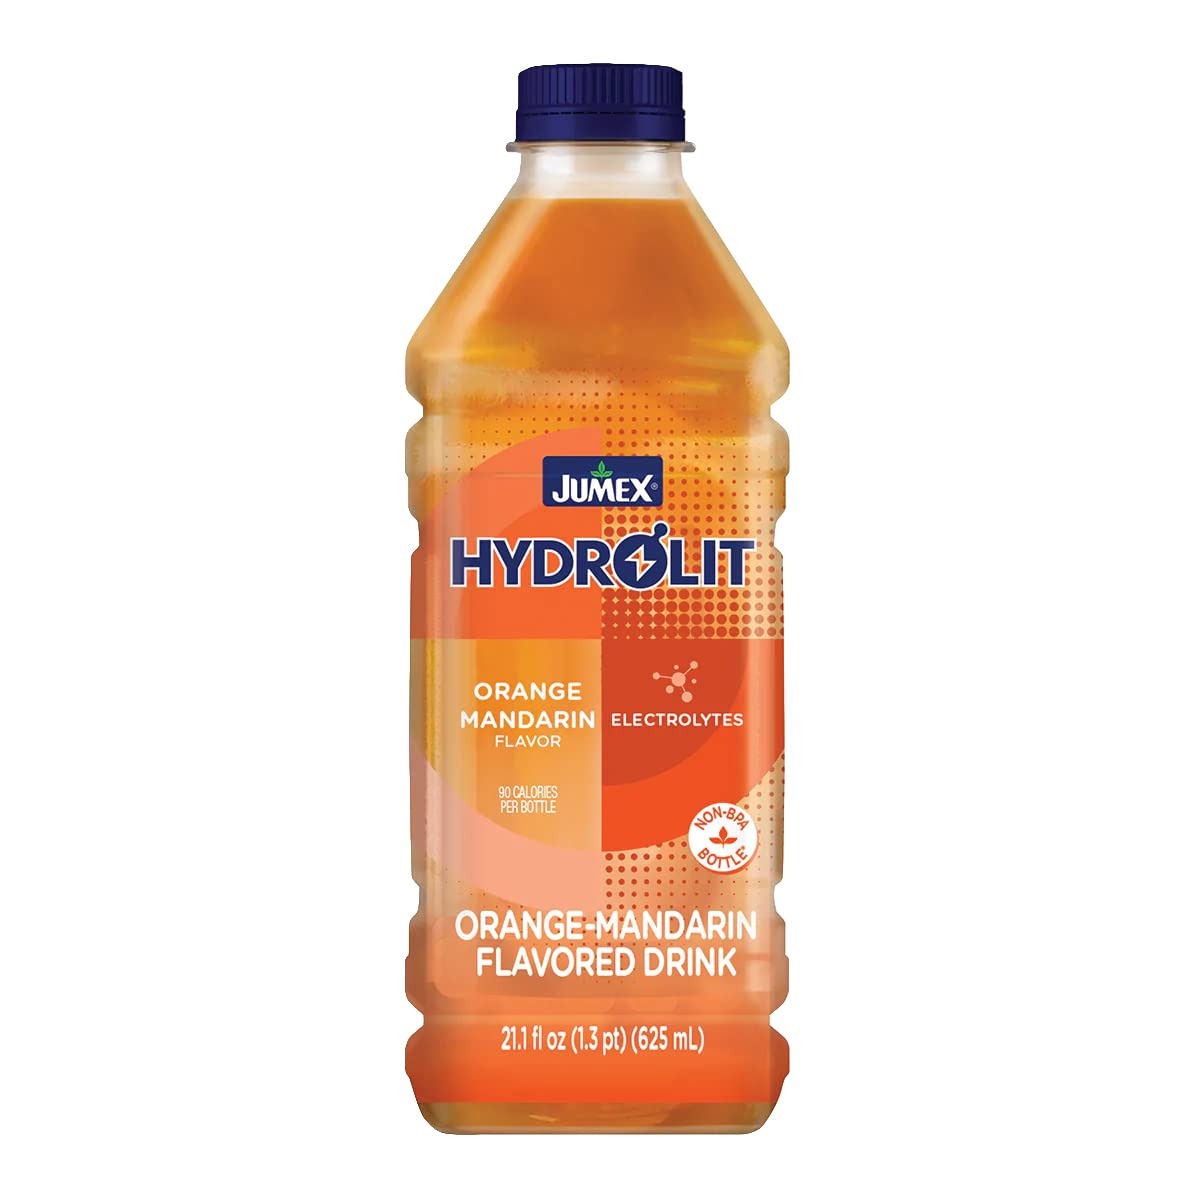
Item Name: Jumex Hydrolit Orange-Mandarin Flavor 21.1 Fl oz
Bullet Point 1: RAPID REHYDRATION: A delicious electrolyte beverage formulated for quick rehydration
Bullet Point 2: ELECTROLYTE-PACKED: Contains essential electrolytes like calcium, potassium, zinc, magnesium, and sodium, along with vitamin E, B3, and B6 for added nutrition
Bullet Point 3: REFRESHING FLAVOR: Features a light and refreshing orange-mandarin taste
Bullet Point 4: MINERAL RESTORATION: Replenishes minerals lost through sweat for enhanced endurance and faster recovery during exercise, sports, or after long nights out
Bullet Point 5: LOWER SUGAR, FEWER CALORIES: Provides a lighter taste and less sugar than typical sports drinks, with just 90 calories per bottle
Value: 1.0
Unit: Count

Price: 1.99